Sharpe's Escape

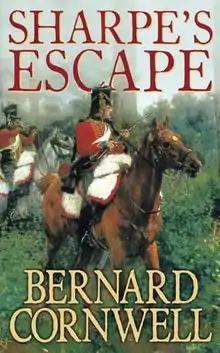
First edition cover

Sharpe's Escape is the twenty-third (tenth in chronological order) historical novel in the Richard Sharpe series by Bernard Cornwell, published in 2004. Sharpe is embroiled in the British retreat through Portugal in 1810 from the defence of the ridge at Bussaco to the Lines of Torres Vedras, where the French offensive is successfully halted.